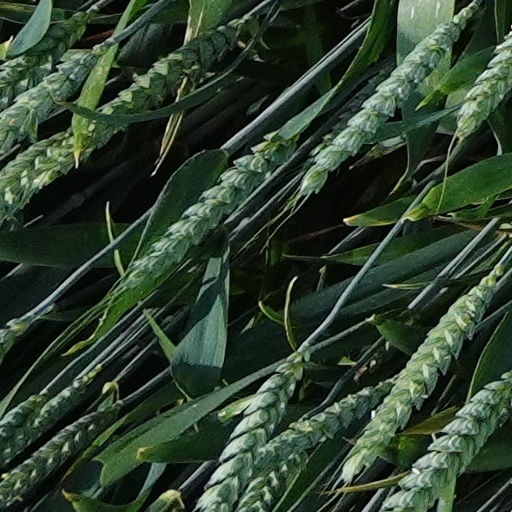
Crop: wheat